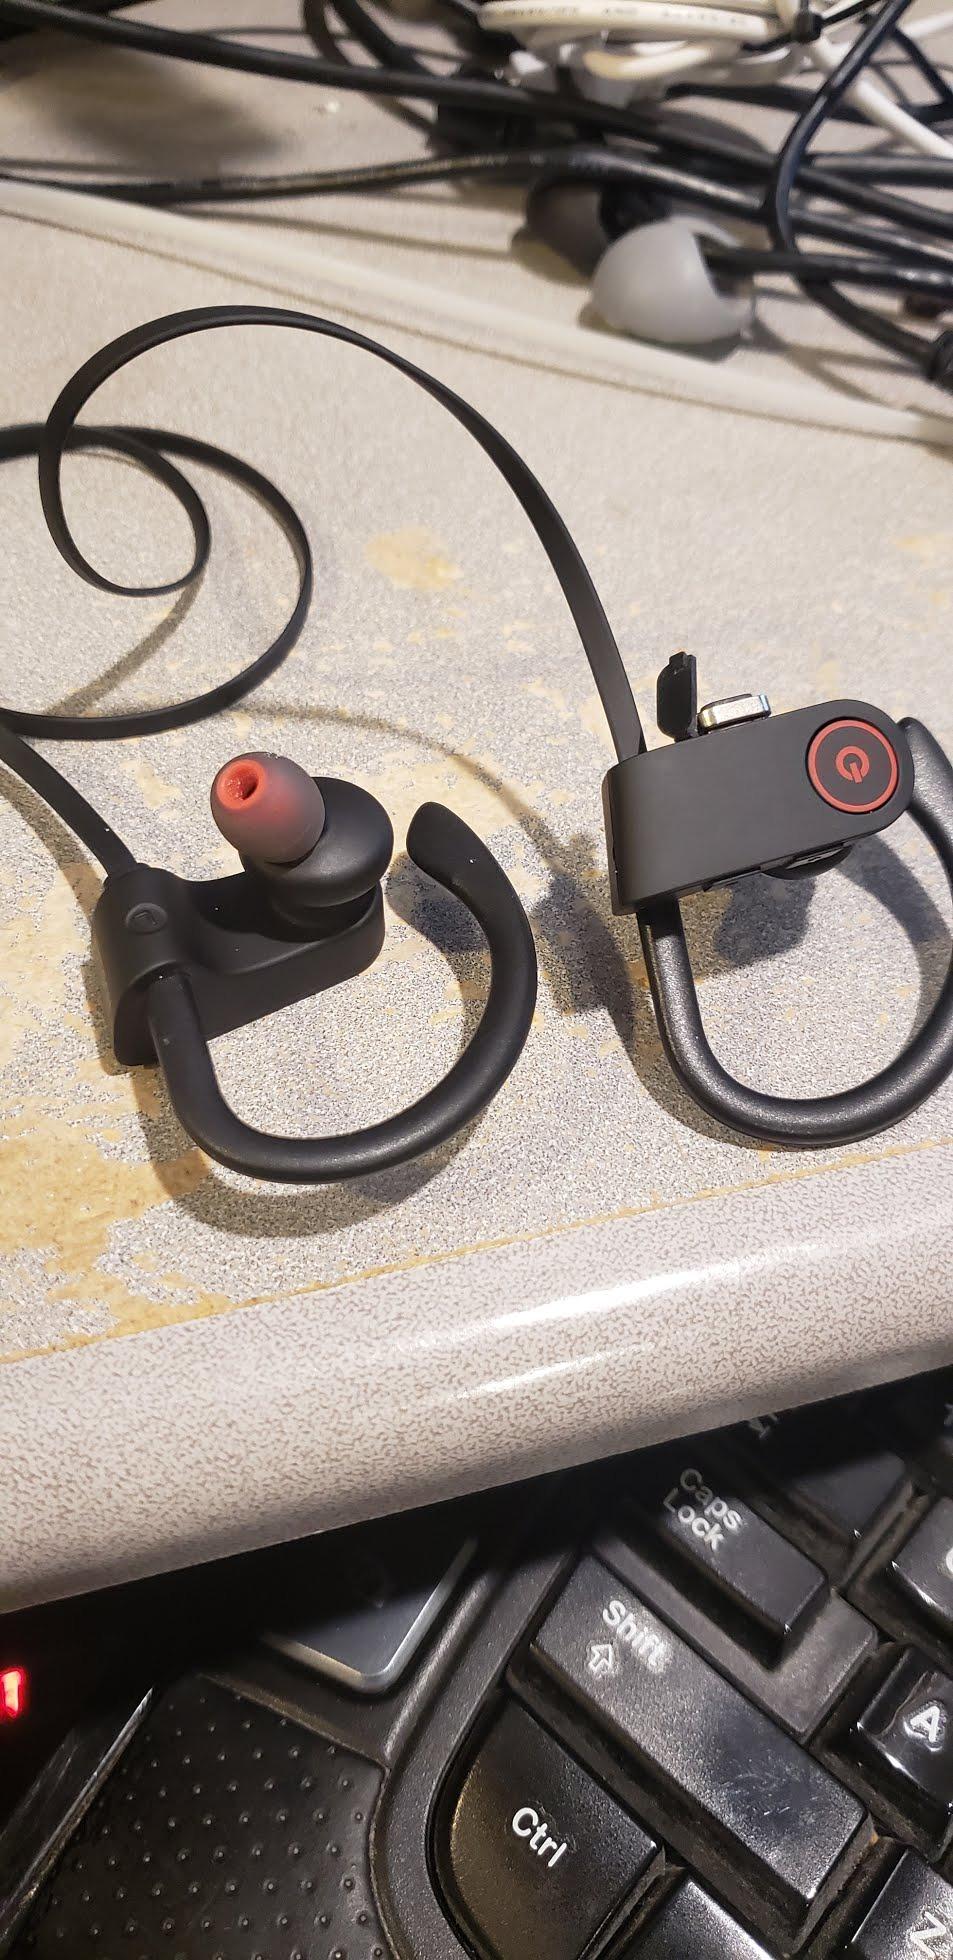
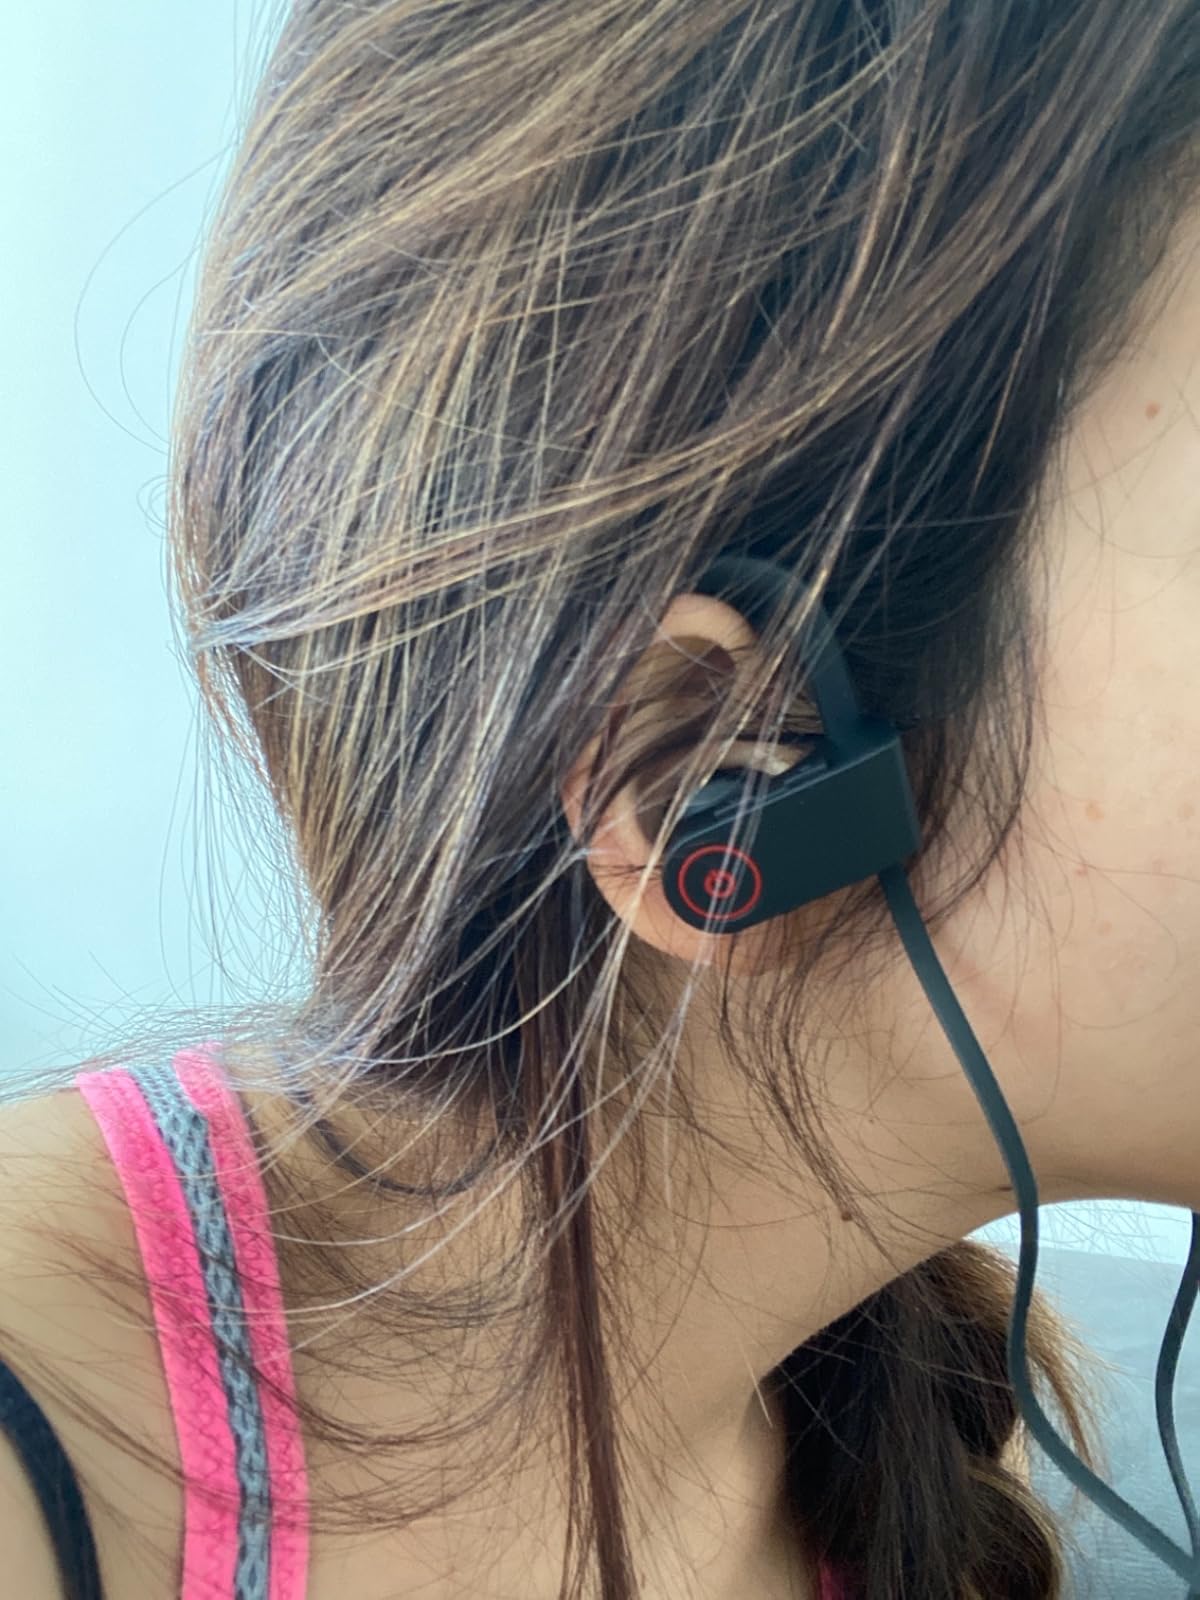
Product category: headphones
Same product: yes